People's Alliance for Democracy

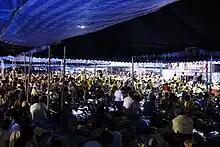
Protesters under a tent at the Government House

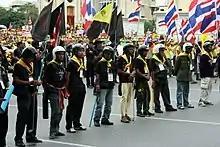
PAD protesters armed with improvised batons and golf clubs

Samak Sundaravej's government was in difficulty on 10 July 2008, after Pattama, the third top official in the ruling People Power Party (PPP), resigned from his post. The deputy leader of the party Yongyut Tiyapairat was also banned from politics for 5 years, and Chiya Sasomsub was removed for illegally concealing his wife's assets. The Constitutional Court had already ruled that the entire cabinet violated the charter, and the Opposition filed a petition to impeach Noppadon Pattama. Even though the demands for Samak resignation were abundant, he remarked, "I will never resign in response to these threats. I will not dissolve the House. I will meet the king today to report what's going on." Later Samak met with King Bhumibol Adulyadej at Hua Hin palace.